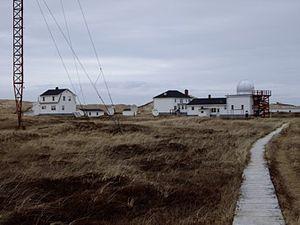
L'île de Sable est une petite île canadienne située à 170 km au sud des côtes de la Nouvelle-Écosse dans l'océan Atlantique. L'île est, dans son intégralité, un refuge d'oiseaux migrateurs depuis 1977 et comporte une population remarquable de chevaux sauvages.